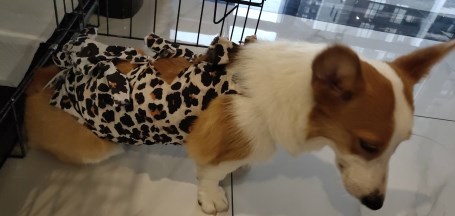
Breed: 2909-n000116-Cardigan